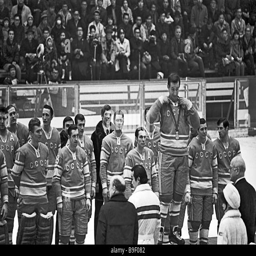
the gold medalist in ice hockey the team